Astrid Whettnall

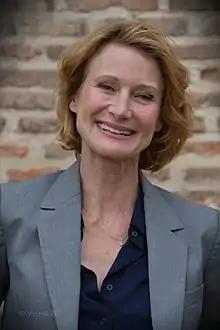
Whettnall in 2020

Astrid Jadot (née Ullens de Schooten Whettnall, known as Astrid Whettnall; born 17 March 1971) is a Belgian stage and film actress. She studied at the Kleine Academy in Brussels and began working in theatre. Her film credits include "Capital" (2012), "In the Name of the Son" (2012), "Salaud, on t'aime" (2014), "Yves Saint Laurent" (2014), "Marguerite" (2015), and "Close Enemies" (2018).